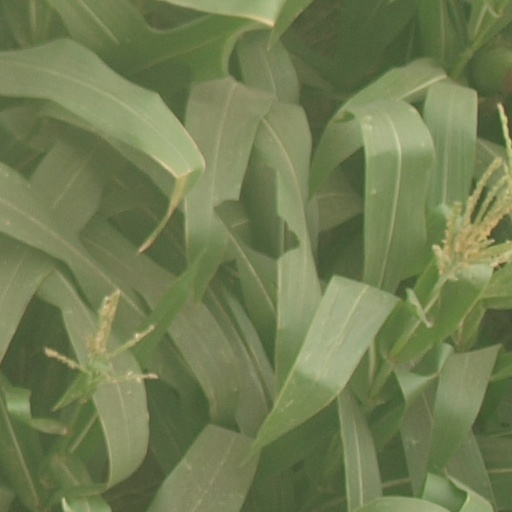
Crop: maize; corn